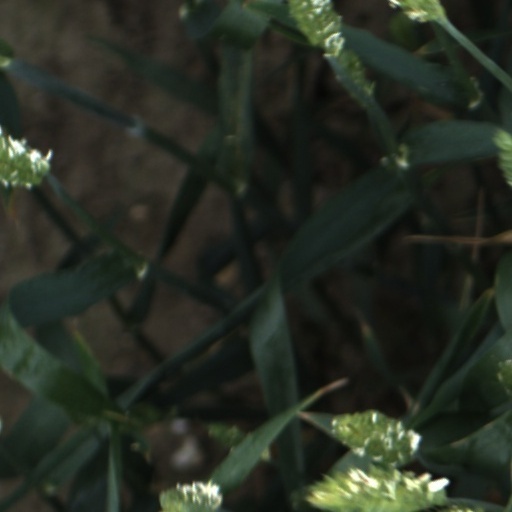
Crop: wheat